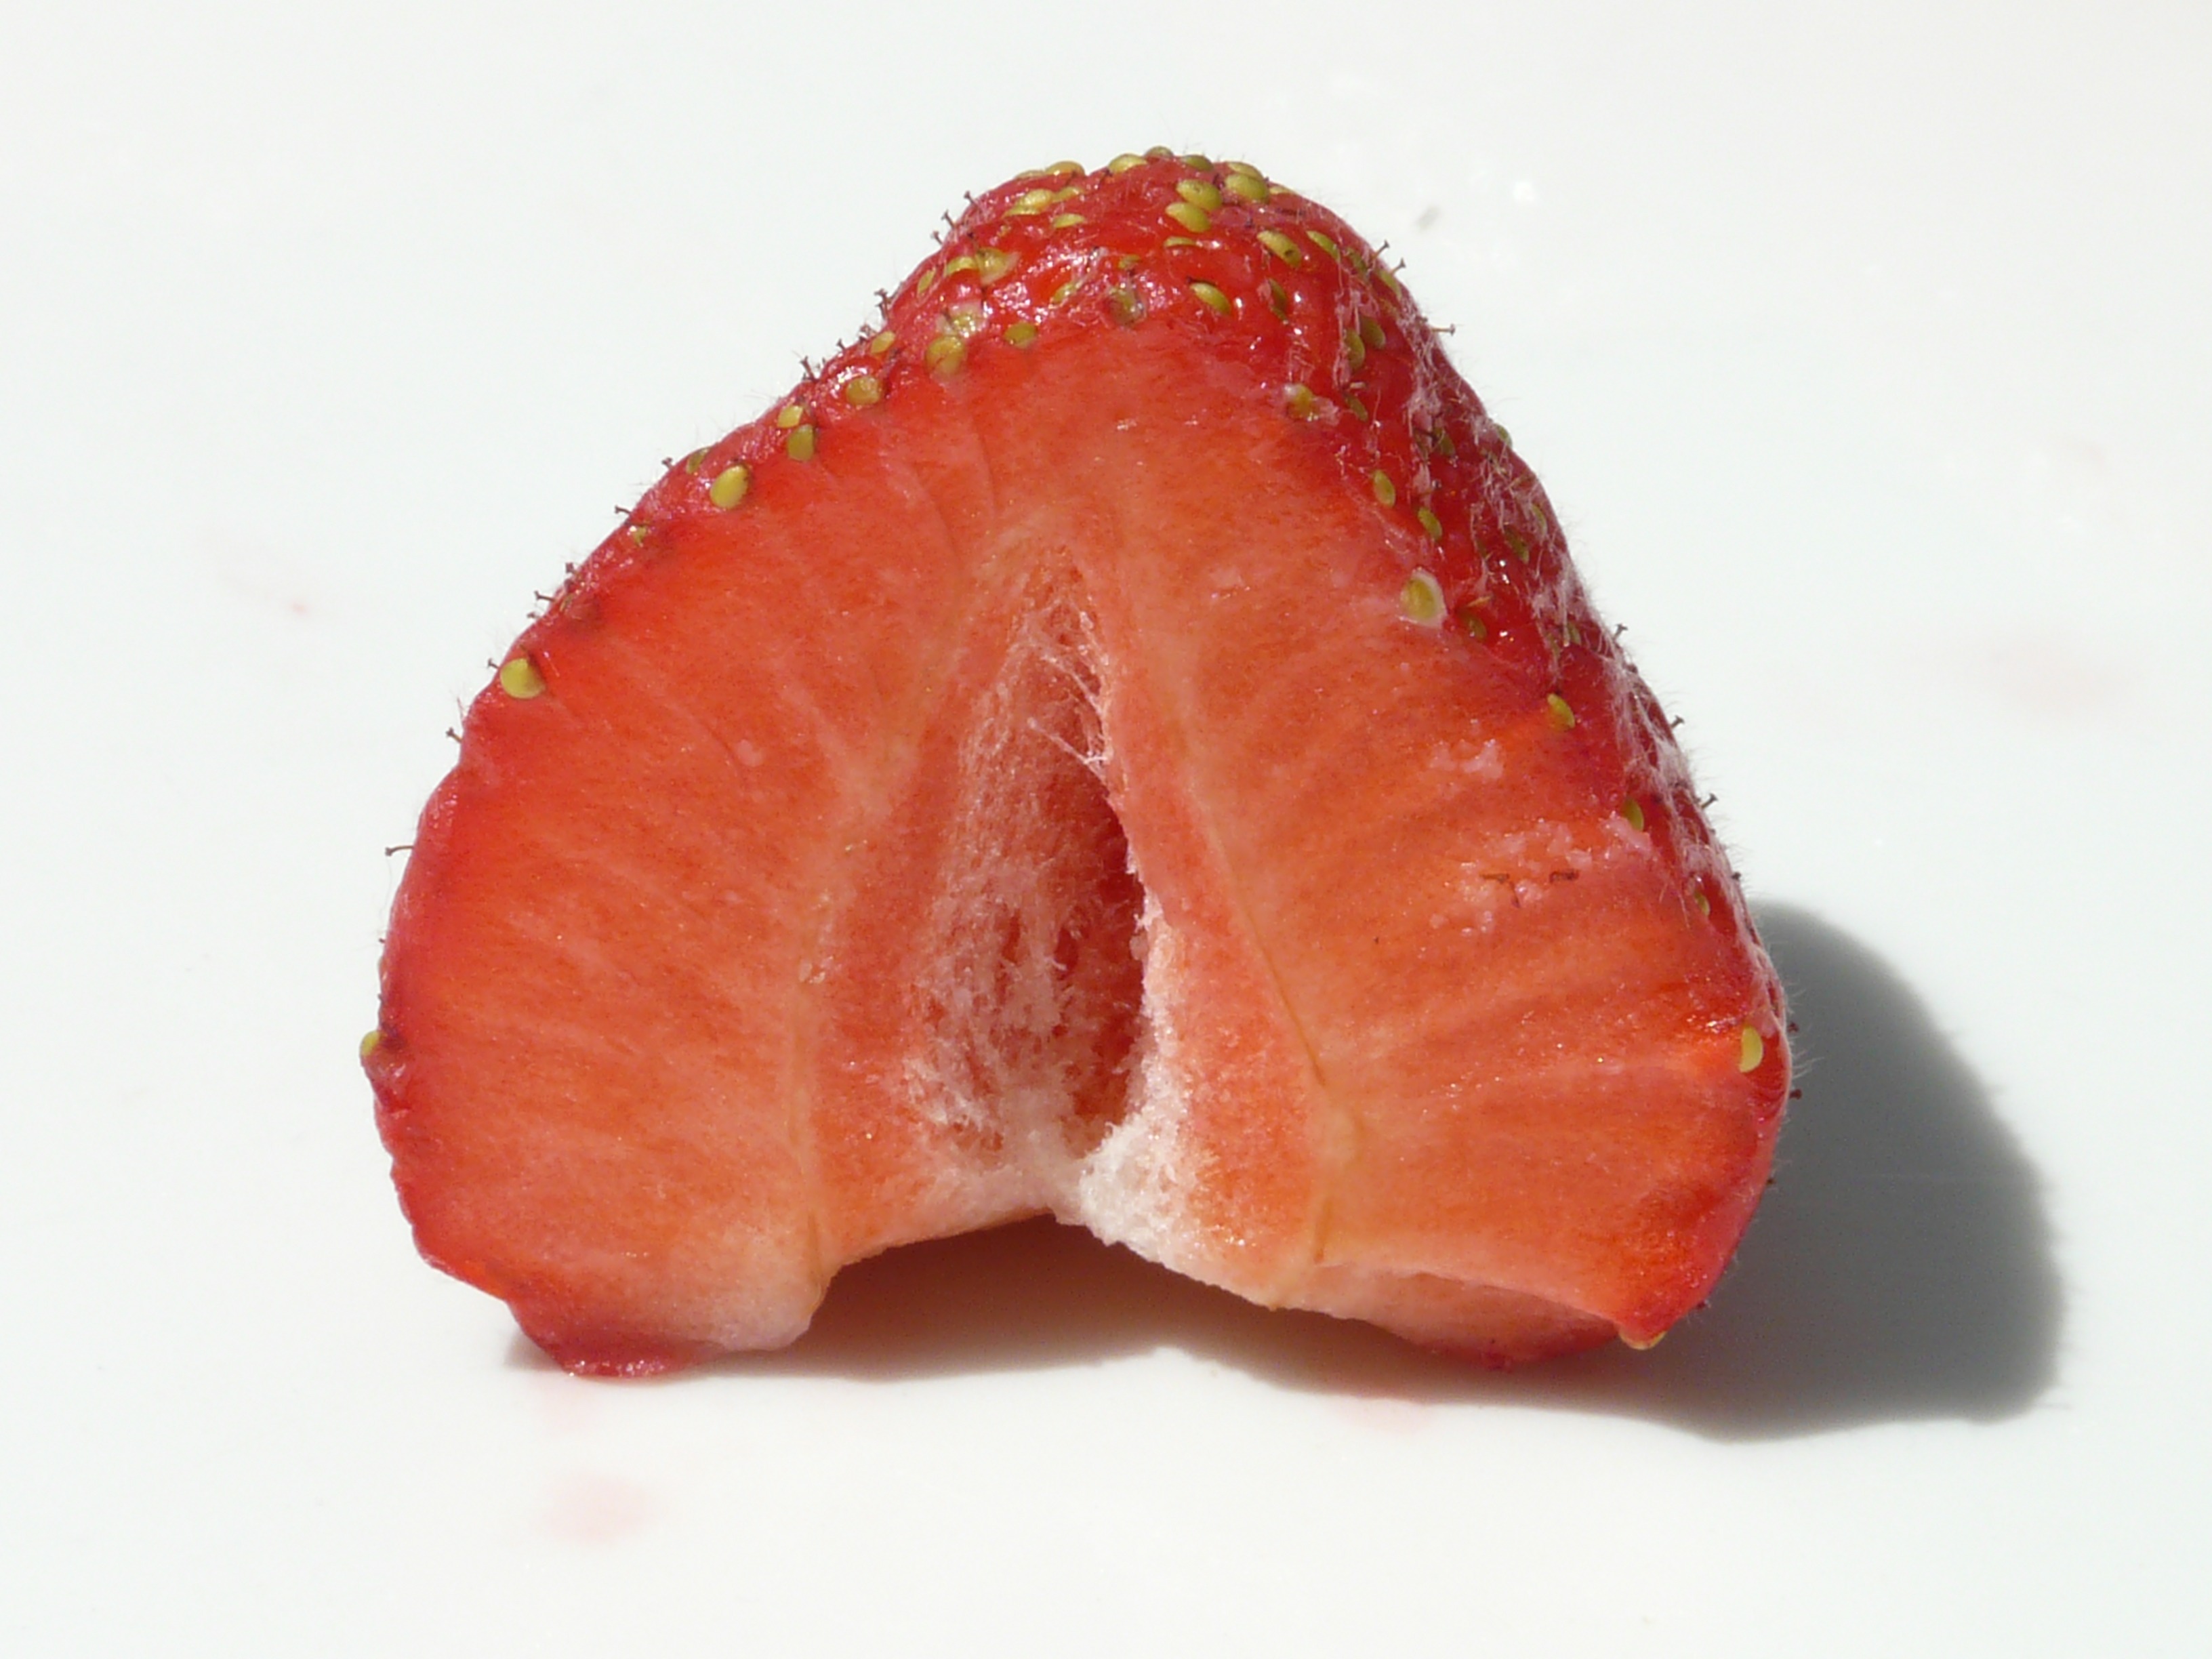
plant, fruit, berry, sweet, food, red, produce, cuisine, delicious, strawberry, strawberries, flowering plant, cut in half, land plant